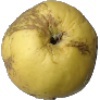
Label: Apple Golden 1